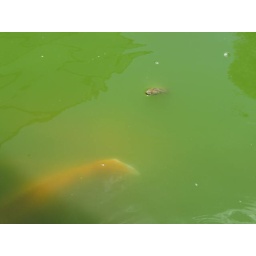
That brown thing in the water is a snake.